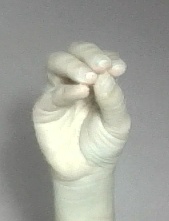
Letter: ha